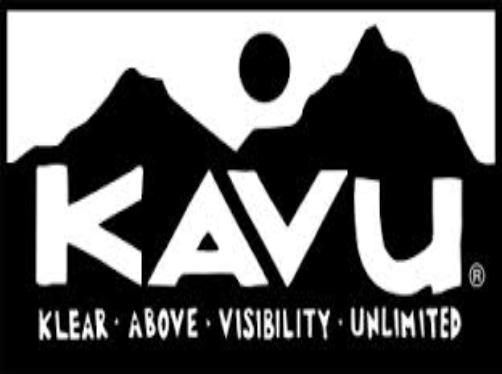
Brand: Kavu
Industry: Clothes